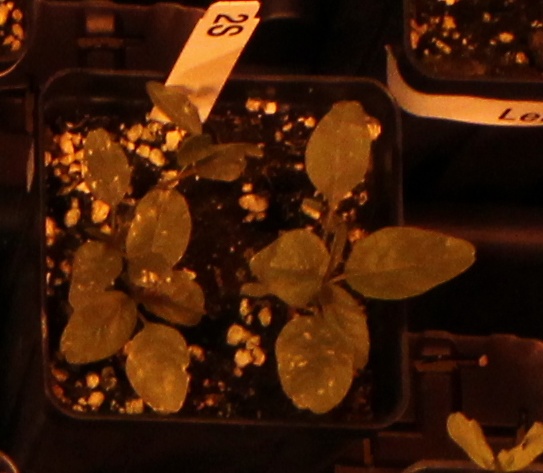
Label: Palmer Amaranth